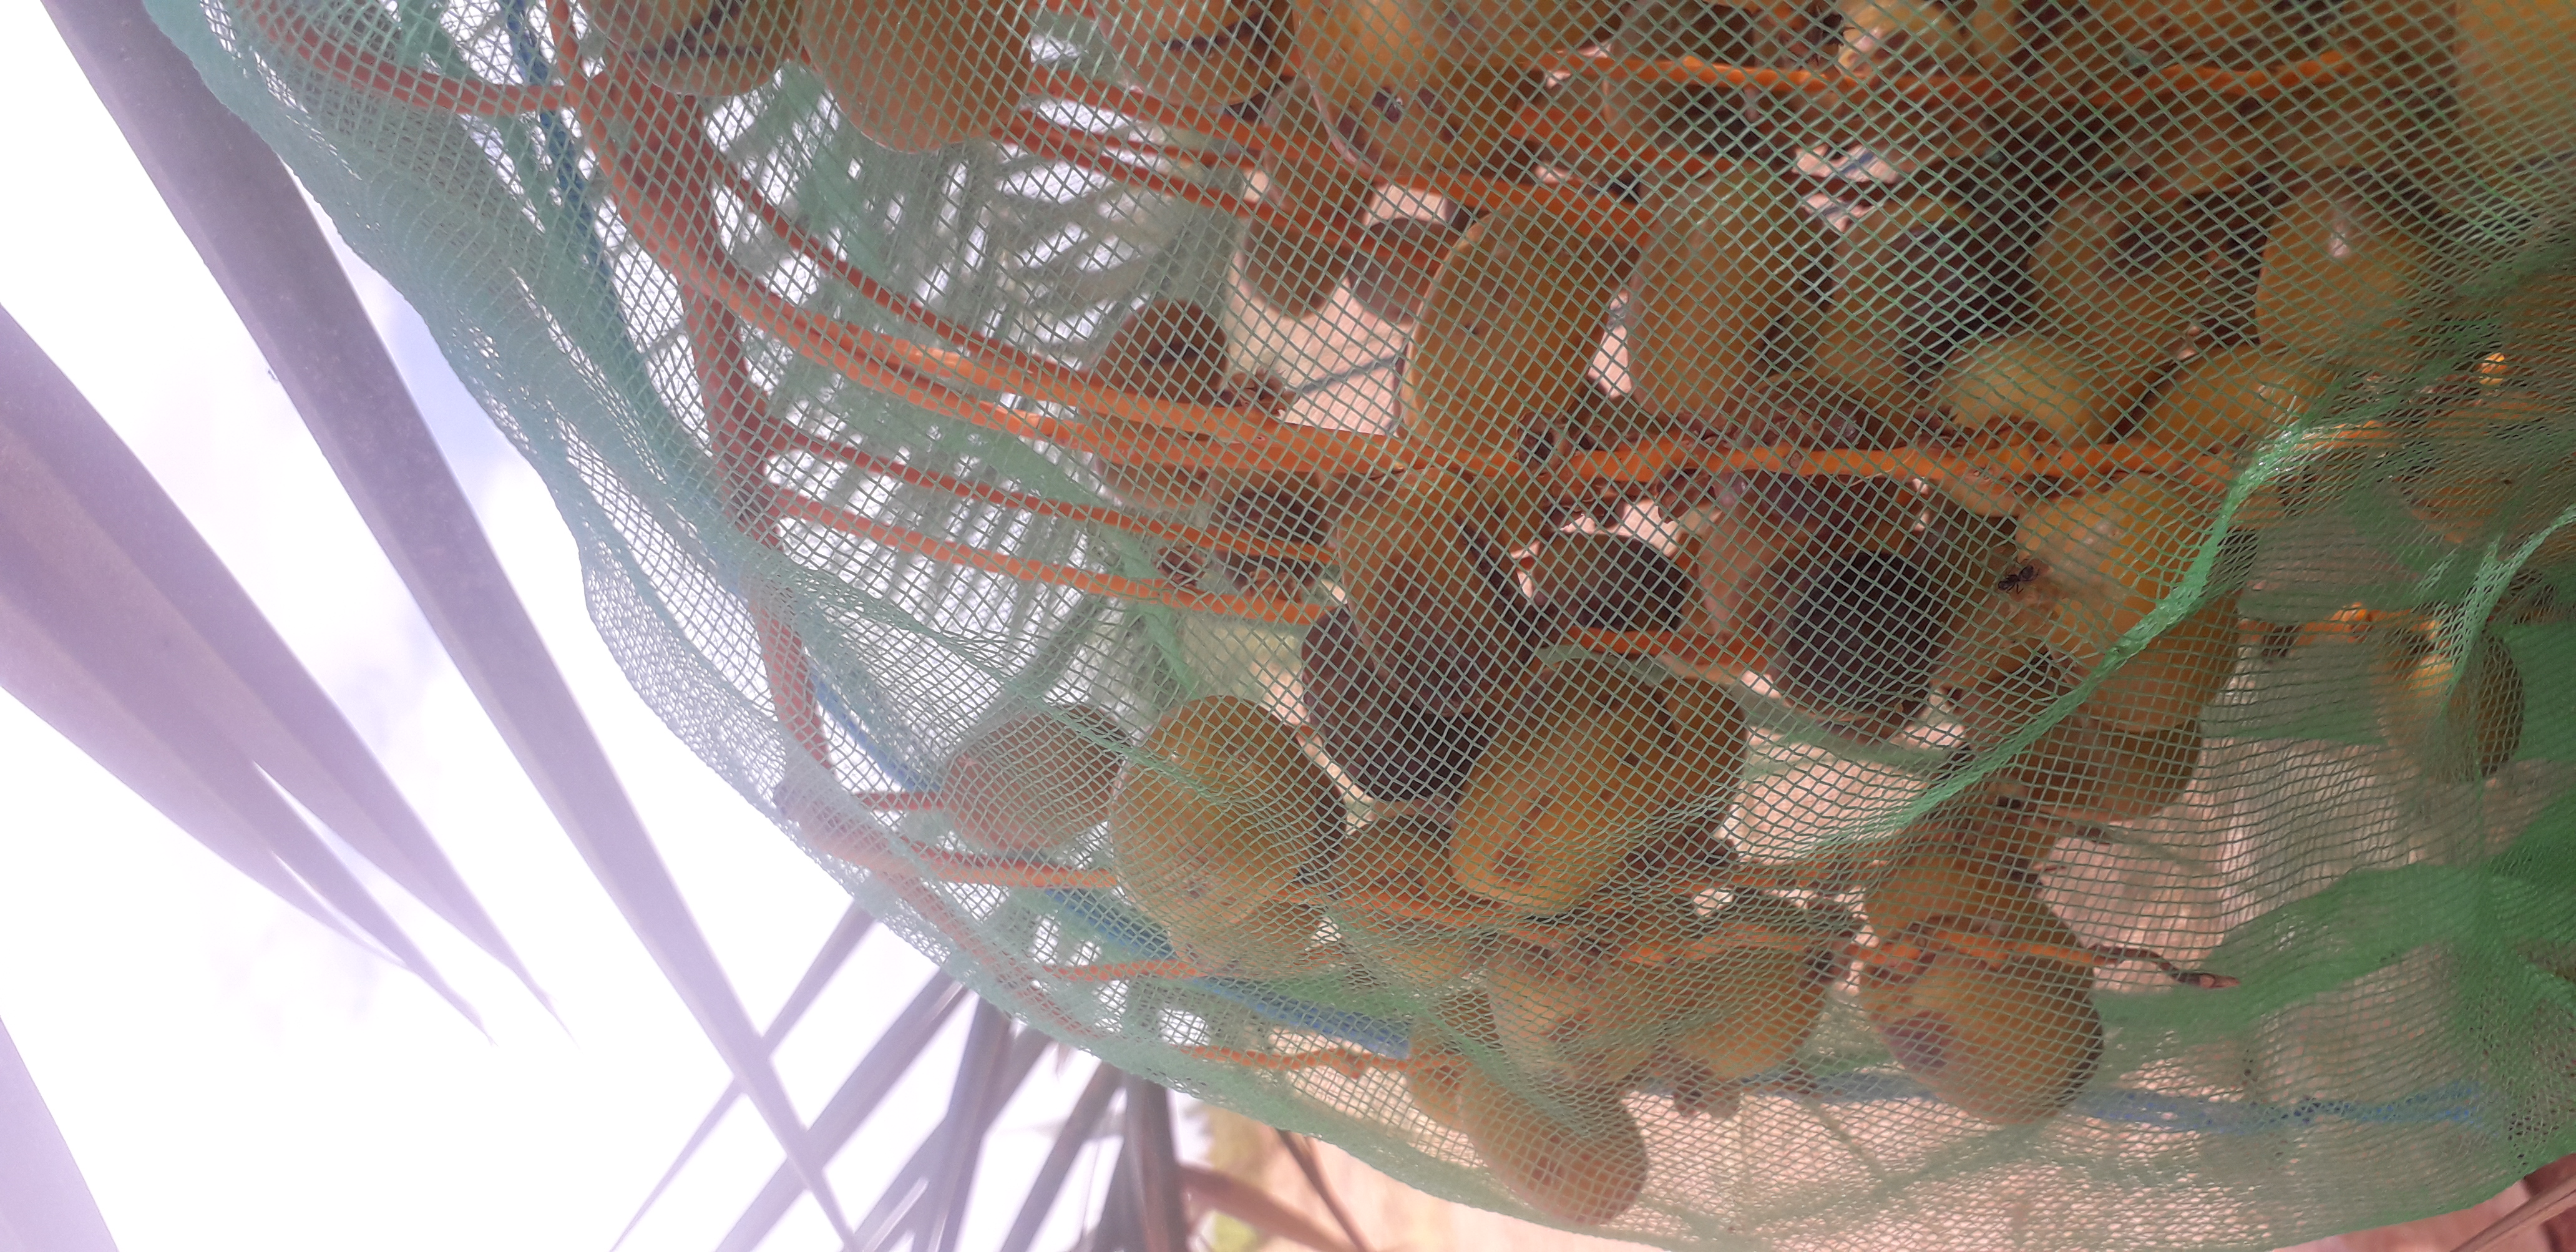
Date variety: Boufagous